Self-fulfilling crisis

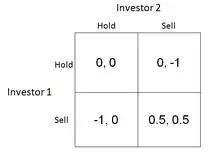
payoff matrix

The government commits a finite stock of reserves to defend the currency peg, which defines the payoffs in this one-shot noncooperative game that the two investors play. Suppose the government's committed reserves are 10, and each trader has domestic currency resources of 6 which can be sold in the market for foreign reserves ('sell'), or held ('hold'). To sell the domestic money, traders bear a cost of 1. Neither trader alone can run out the government's reserves, but both can if they sell together. The payoff matrix of the two traders is given below. There are two Nash equilibria in this game. In the first (good) equilibrium, if neither trader believes the other will attack, the Nash equilibrium in the northwest corner is realized and the fixed exchange rate survives. But if both traders expect the other will attack and chooses to attack as well, the currency peg falls, which results in the other (bad) Nash equilibrium in the southwest corner. In this game the attack equilibrium has a self-fulfilling element because the exchange rate collapses if being attacked, but will survive otherwise. The currency crisis is one possibility, but not a necessity.